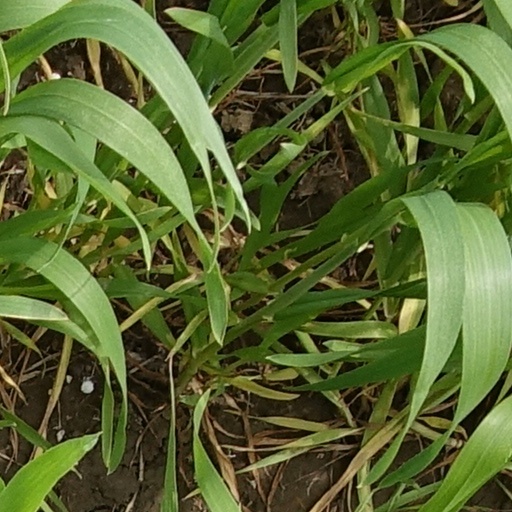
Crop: wheat